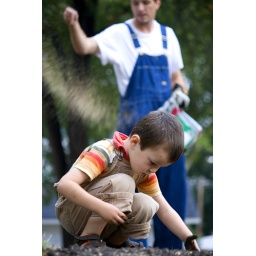
Oscar helps his dad plant some late-season grass seed in a newly excavated lot.